History of the Costa Rican legislature

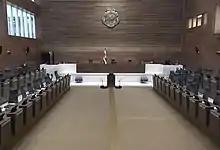
Current composition

The Legislative Assembly of Costa Rica is a unicameral body of 57 deputies whose number is constitutionally fixed and who are elected in closed lists postulated by the political parties by reason of a proportional system. Different experts have recommended the increase in the number of deputies as an urgent need to improve representativeness, but this proposal is highly unpopular among the population and generates reactions of rejection. A report of the United Nations Development Program and the Center of Investigation and Political Studies of the University of Costa Rica recommended to increase the number of legislators to 82. the Northwestern University of Chicago made recommendations for more than 100 countries and recommended that the Costa Rican parliament should have 115 deputies according to its population (in 1999), the Board of Notables for the Reform of the State summoned by President Laura Chinchilla during her tenure recommended to increase the seats to between 75 and 85. The Citizen Power Now Movement on the other hand proposes to increase it to 84 and drastically reduce the number of legislative advisors (currently 12) to avoid a very large increase in expenses. The proposal of the book "Aplicación del modelo alemán a la elección de diputados en Costa Rica" by lawyer Diego González suggests increasing the number to 143, making use, as the title indicates, of an electoral system similar to the German model.